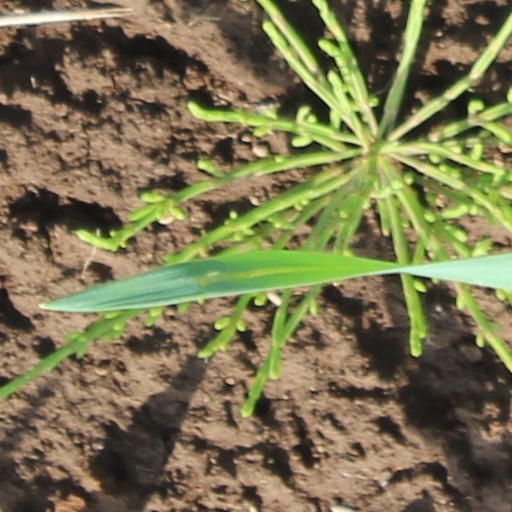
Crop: wheat